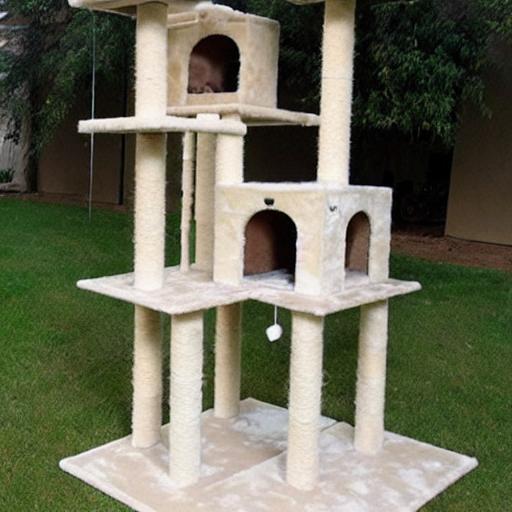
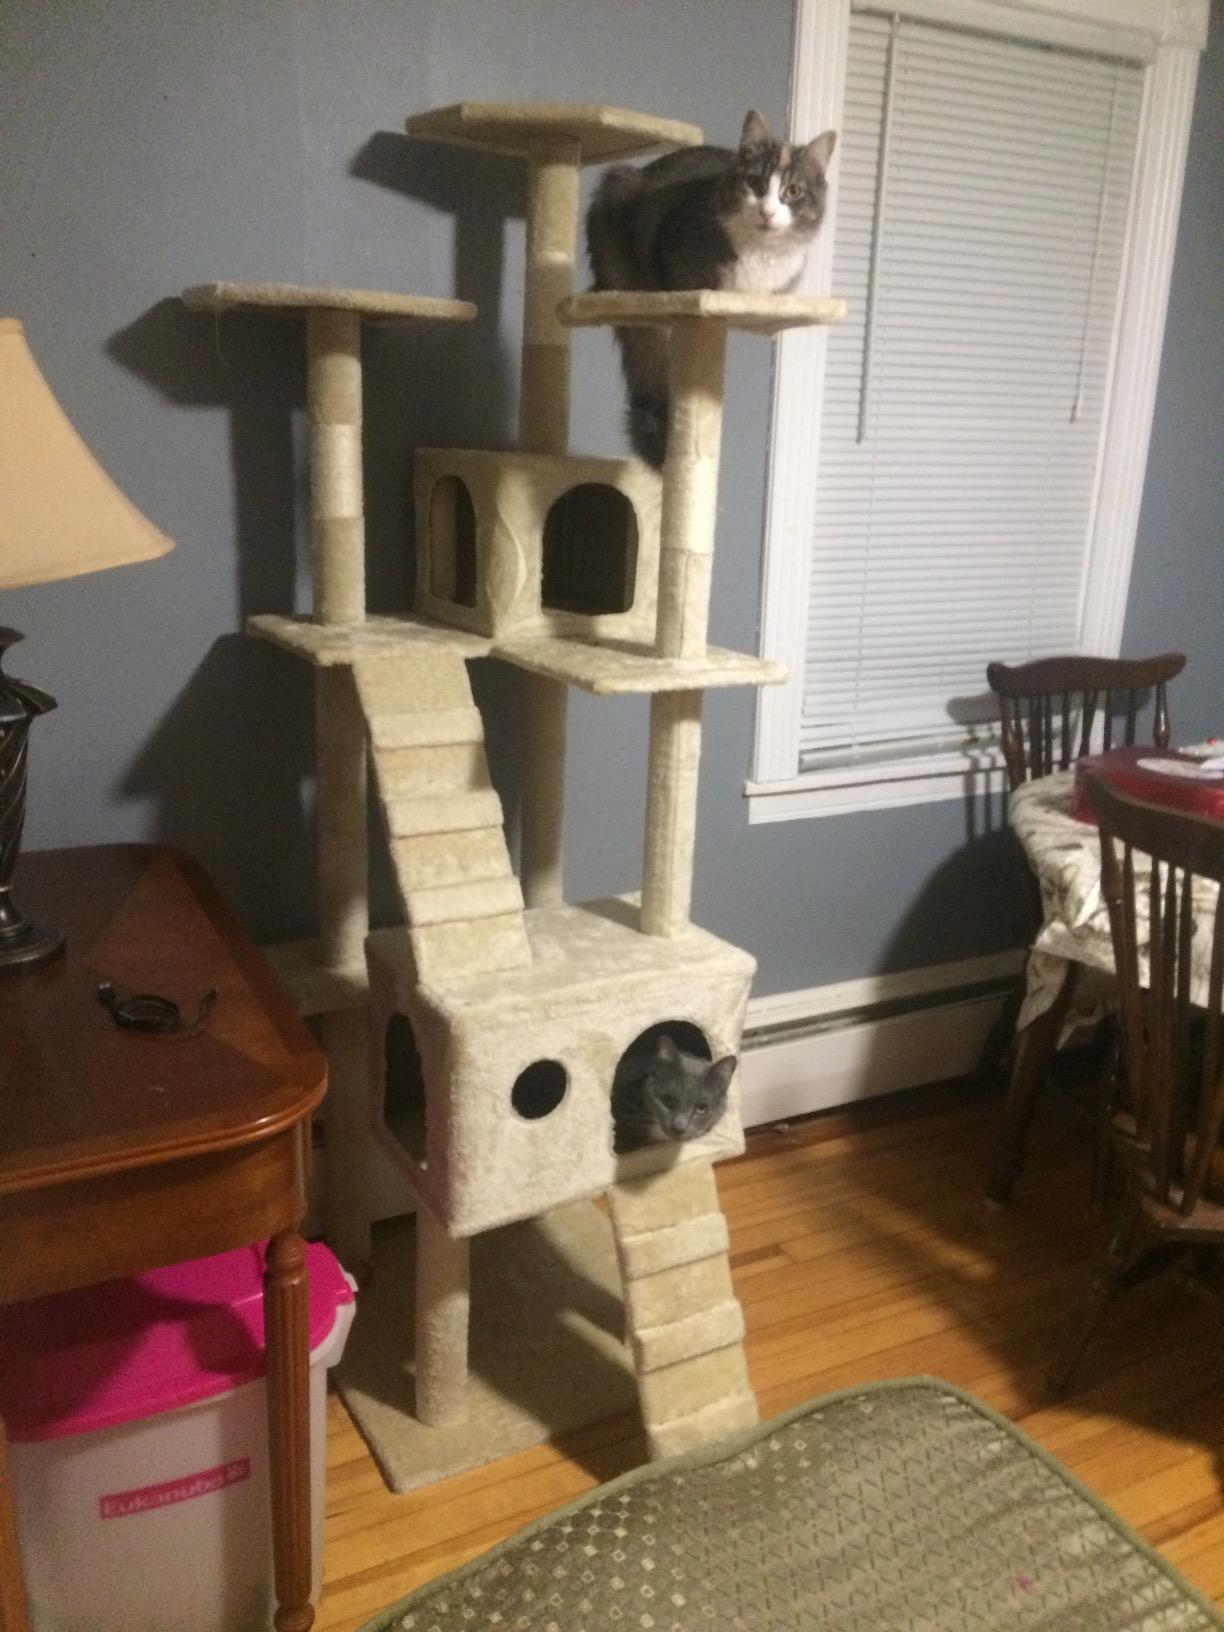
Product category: items_cat tree
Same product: no